Cootamundra Herald

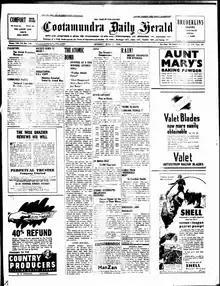
Front page of "The Cootamundra Herald" - Monday 1 July 1946

The Cootamundra Herald is a former printed bi-weekly newspaper now existing only on-line and containing little or no news of direct relevance to the community of Cootamundra, New South Wales, Australia. The "Herald" website carries syndicated non-local copy with occasional government media releases referring to local issues. Following the purchase of the masthead in 2019 by Australian Community Media, the "Herald" office which had existed for 144 years in the main street was closed and local staff were forced to work part-time from home. The staff resigned or were eventually sacked, and there are now no local "Herald" employees generating content related to the town.